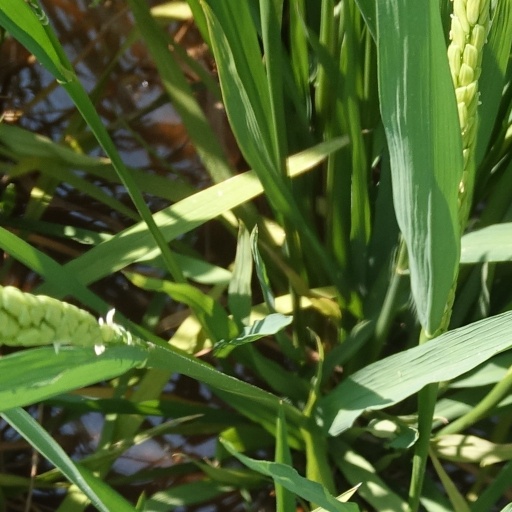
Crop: rice